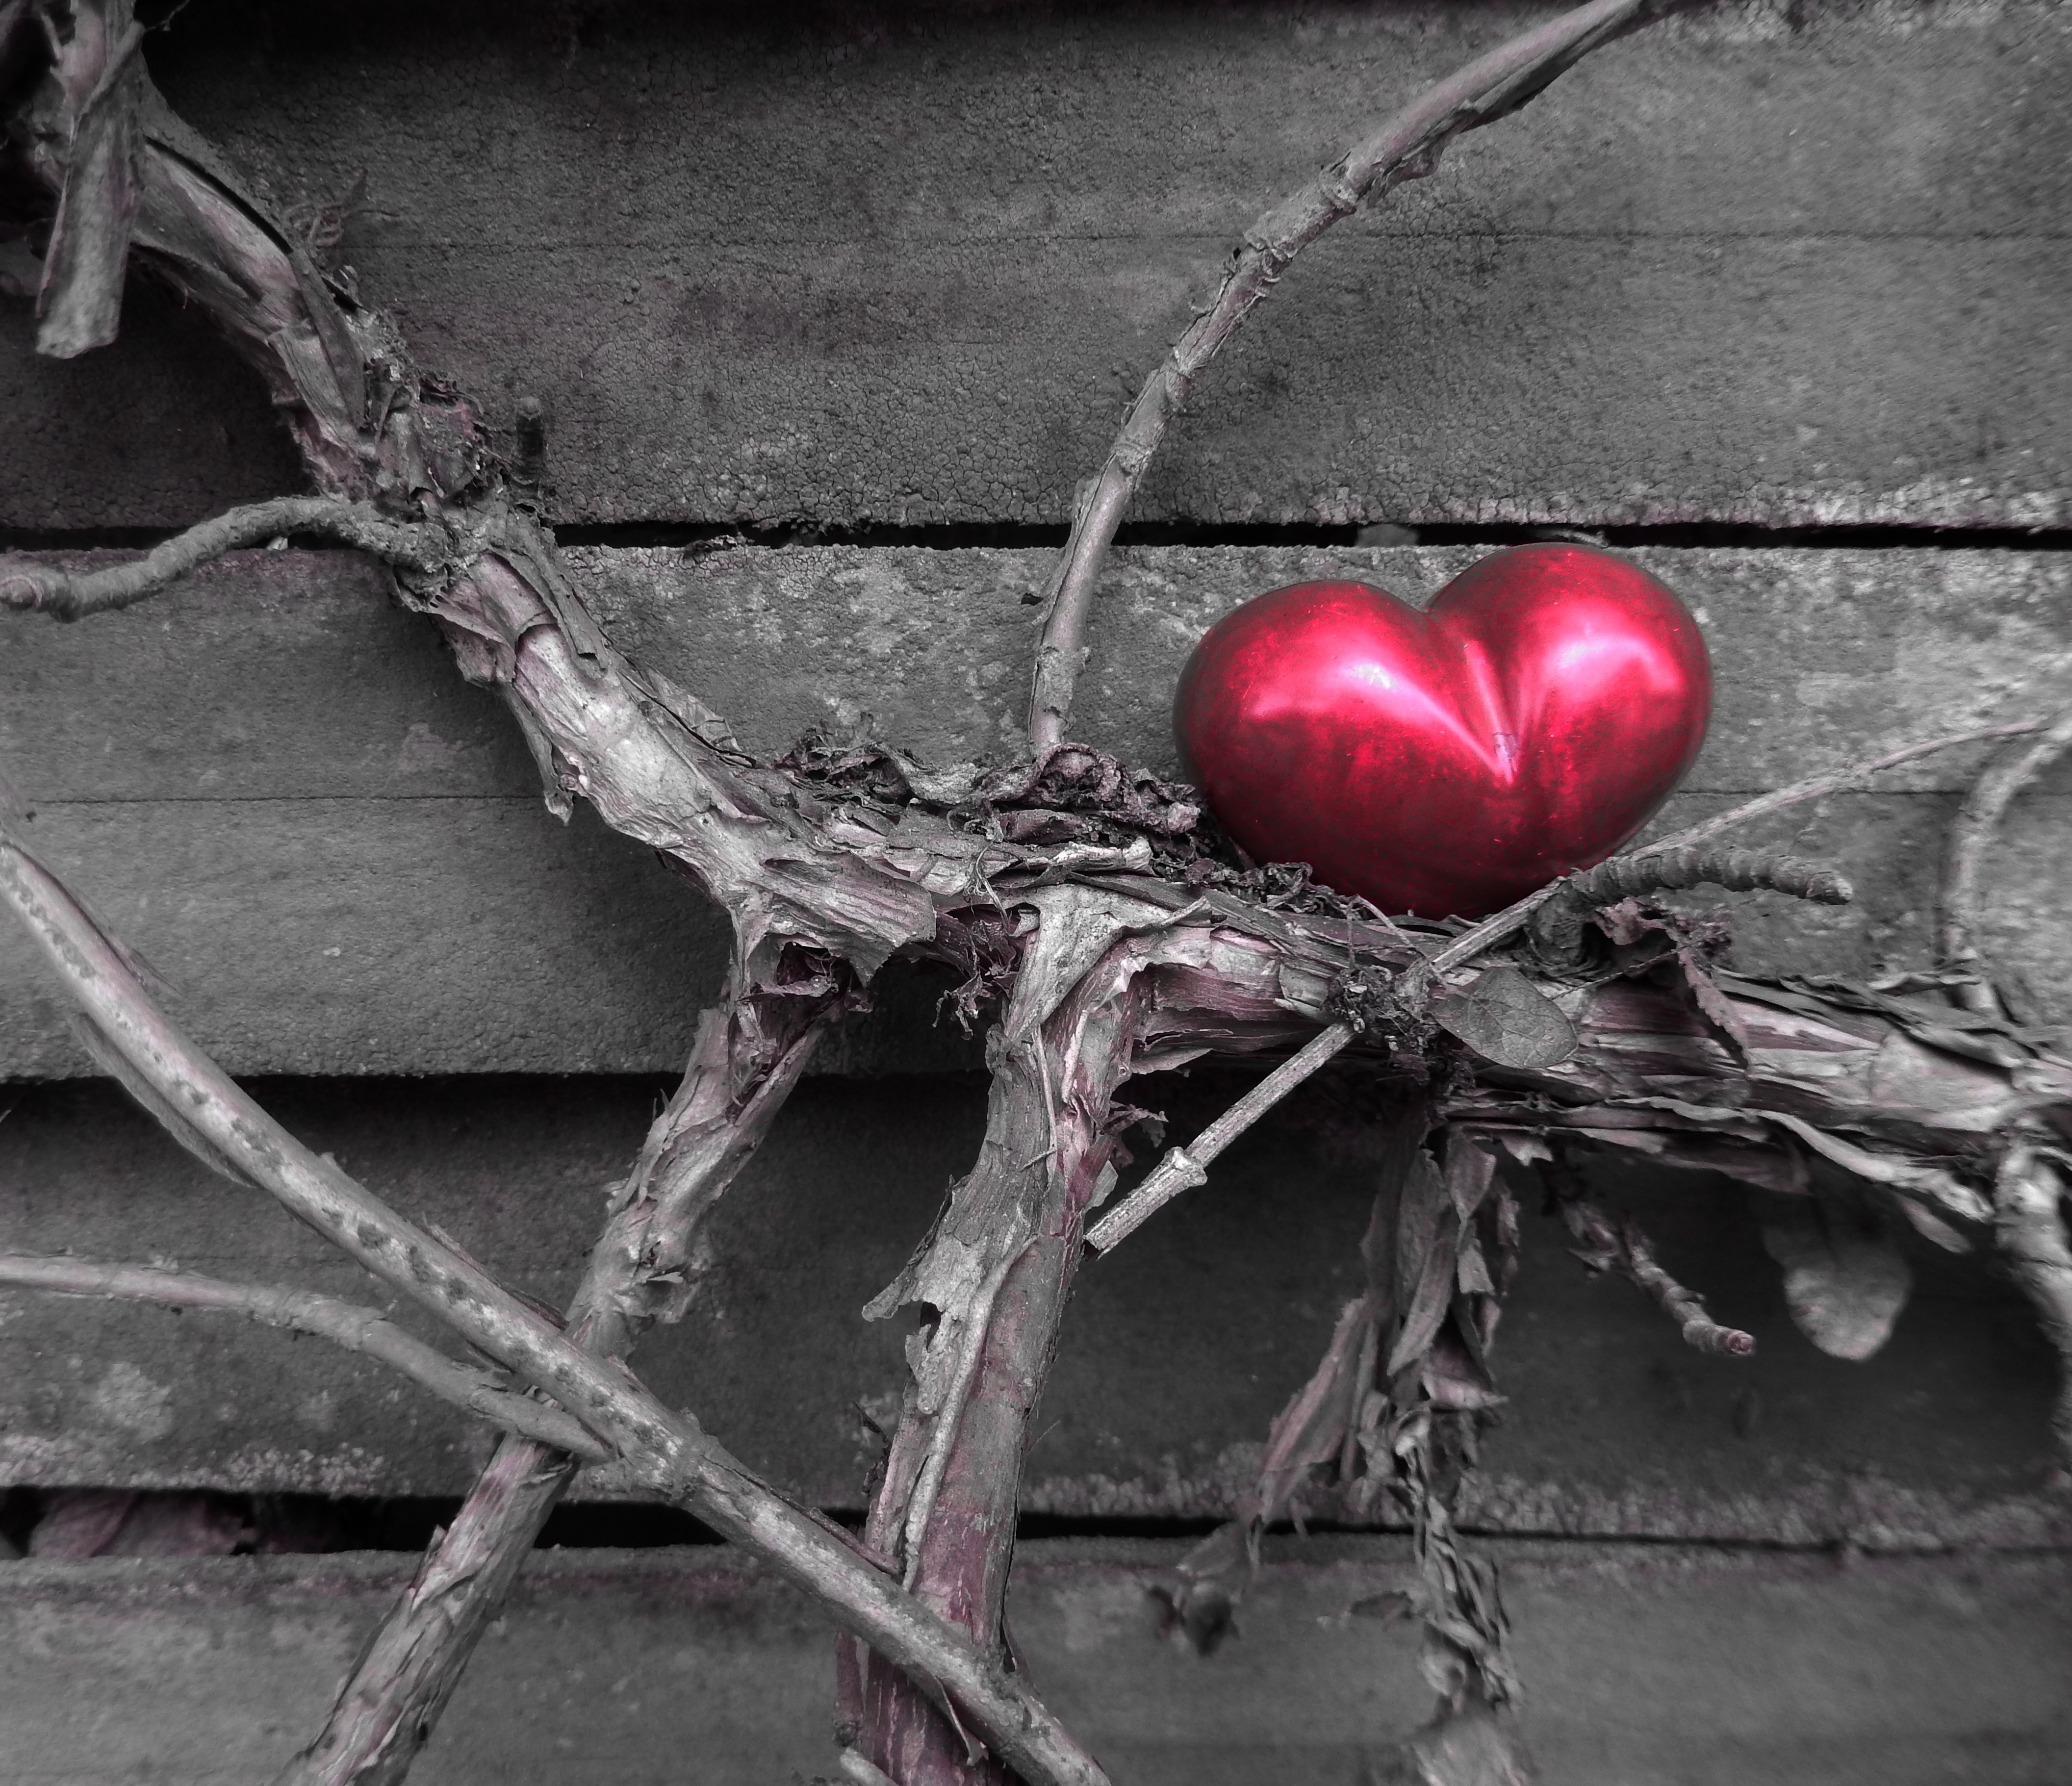
tree, branch, plant, wood, photography, leaf, flower, love, heart, red, produce, romantic, still life, map, twig, close up, sad, dream, happy, relationship, lovers, mood, dreams, macro photography, confusion, still life photography